Digital holographic microscopy

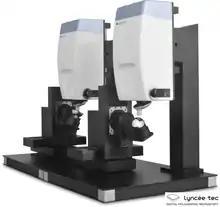
Automatic measurement of hip prosthesis : surface roughness characterization

The very short time needed to capture information makes DHM very robust to environmental vibrations. It enables in particular “on-flight” and “on-line” quality controls of parts. Applications have been demonstrated in particular for implants roughness, structure of semiconductor components, solar industry, industrial metrology, and watch parts, among others.